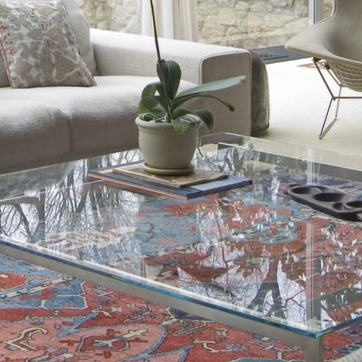
Material: paper